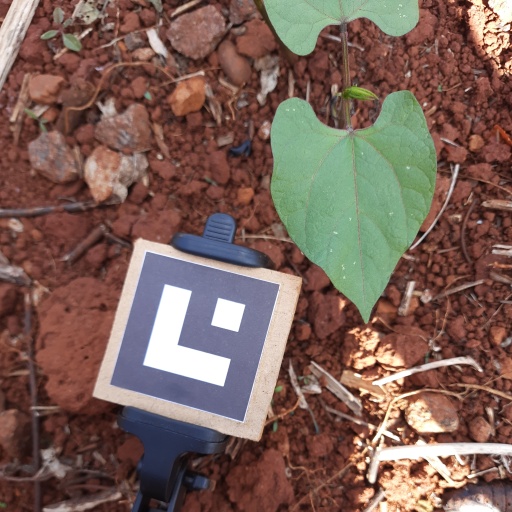
Observations: flat surface, no eating holes, under shade